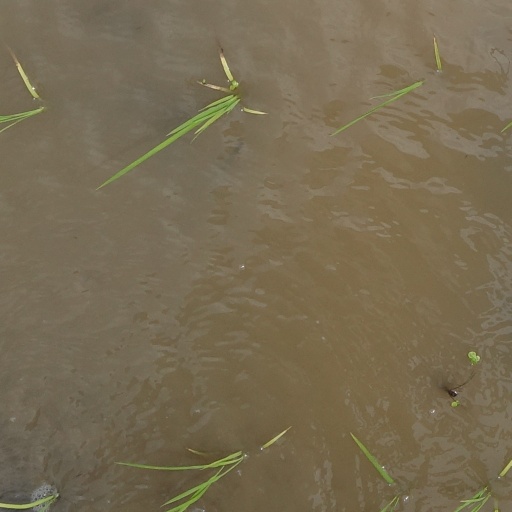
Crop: rice